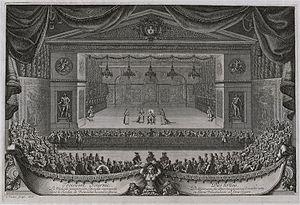
La Fête donnée par Louis XIV pour célébrer la reconquête de la Franche-Comté en 1674 - Représentation du Malade Imaginaire de Molière devant la grotte des Jardins du Château de Versailles.
Cette page concerne l’année 1674 du calendrier grégorien.